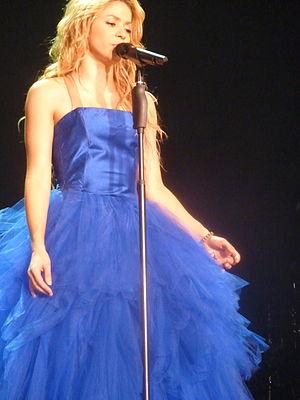
Je l'aime à mourir est une chanson de Francis Cabrel, incluse dans l'album Les Chemins de traverse sorti en 1979. L'album a été vendu à plus de 600 000 exemplaires en France et la chanson qui en est issue, Je l'aime à mourir, vendue à plus de 700 000 exemplaires, reste la plus grosse vente de singles de Francis Cabrel.
Le 15 septembre 2010, The Sun Comes Out World Tour donne sa première représentation à Montréal. Il s'agit de la cinquième tournée de l'auteure-compositrice-interprète colombienne, Shakira. Cette tournée fait la promotion de ses deux derniers albums She Wolf et Sale El Sol.